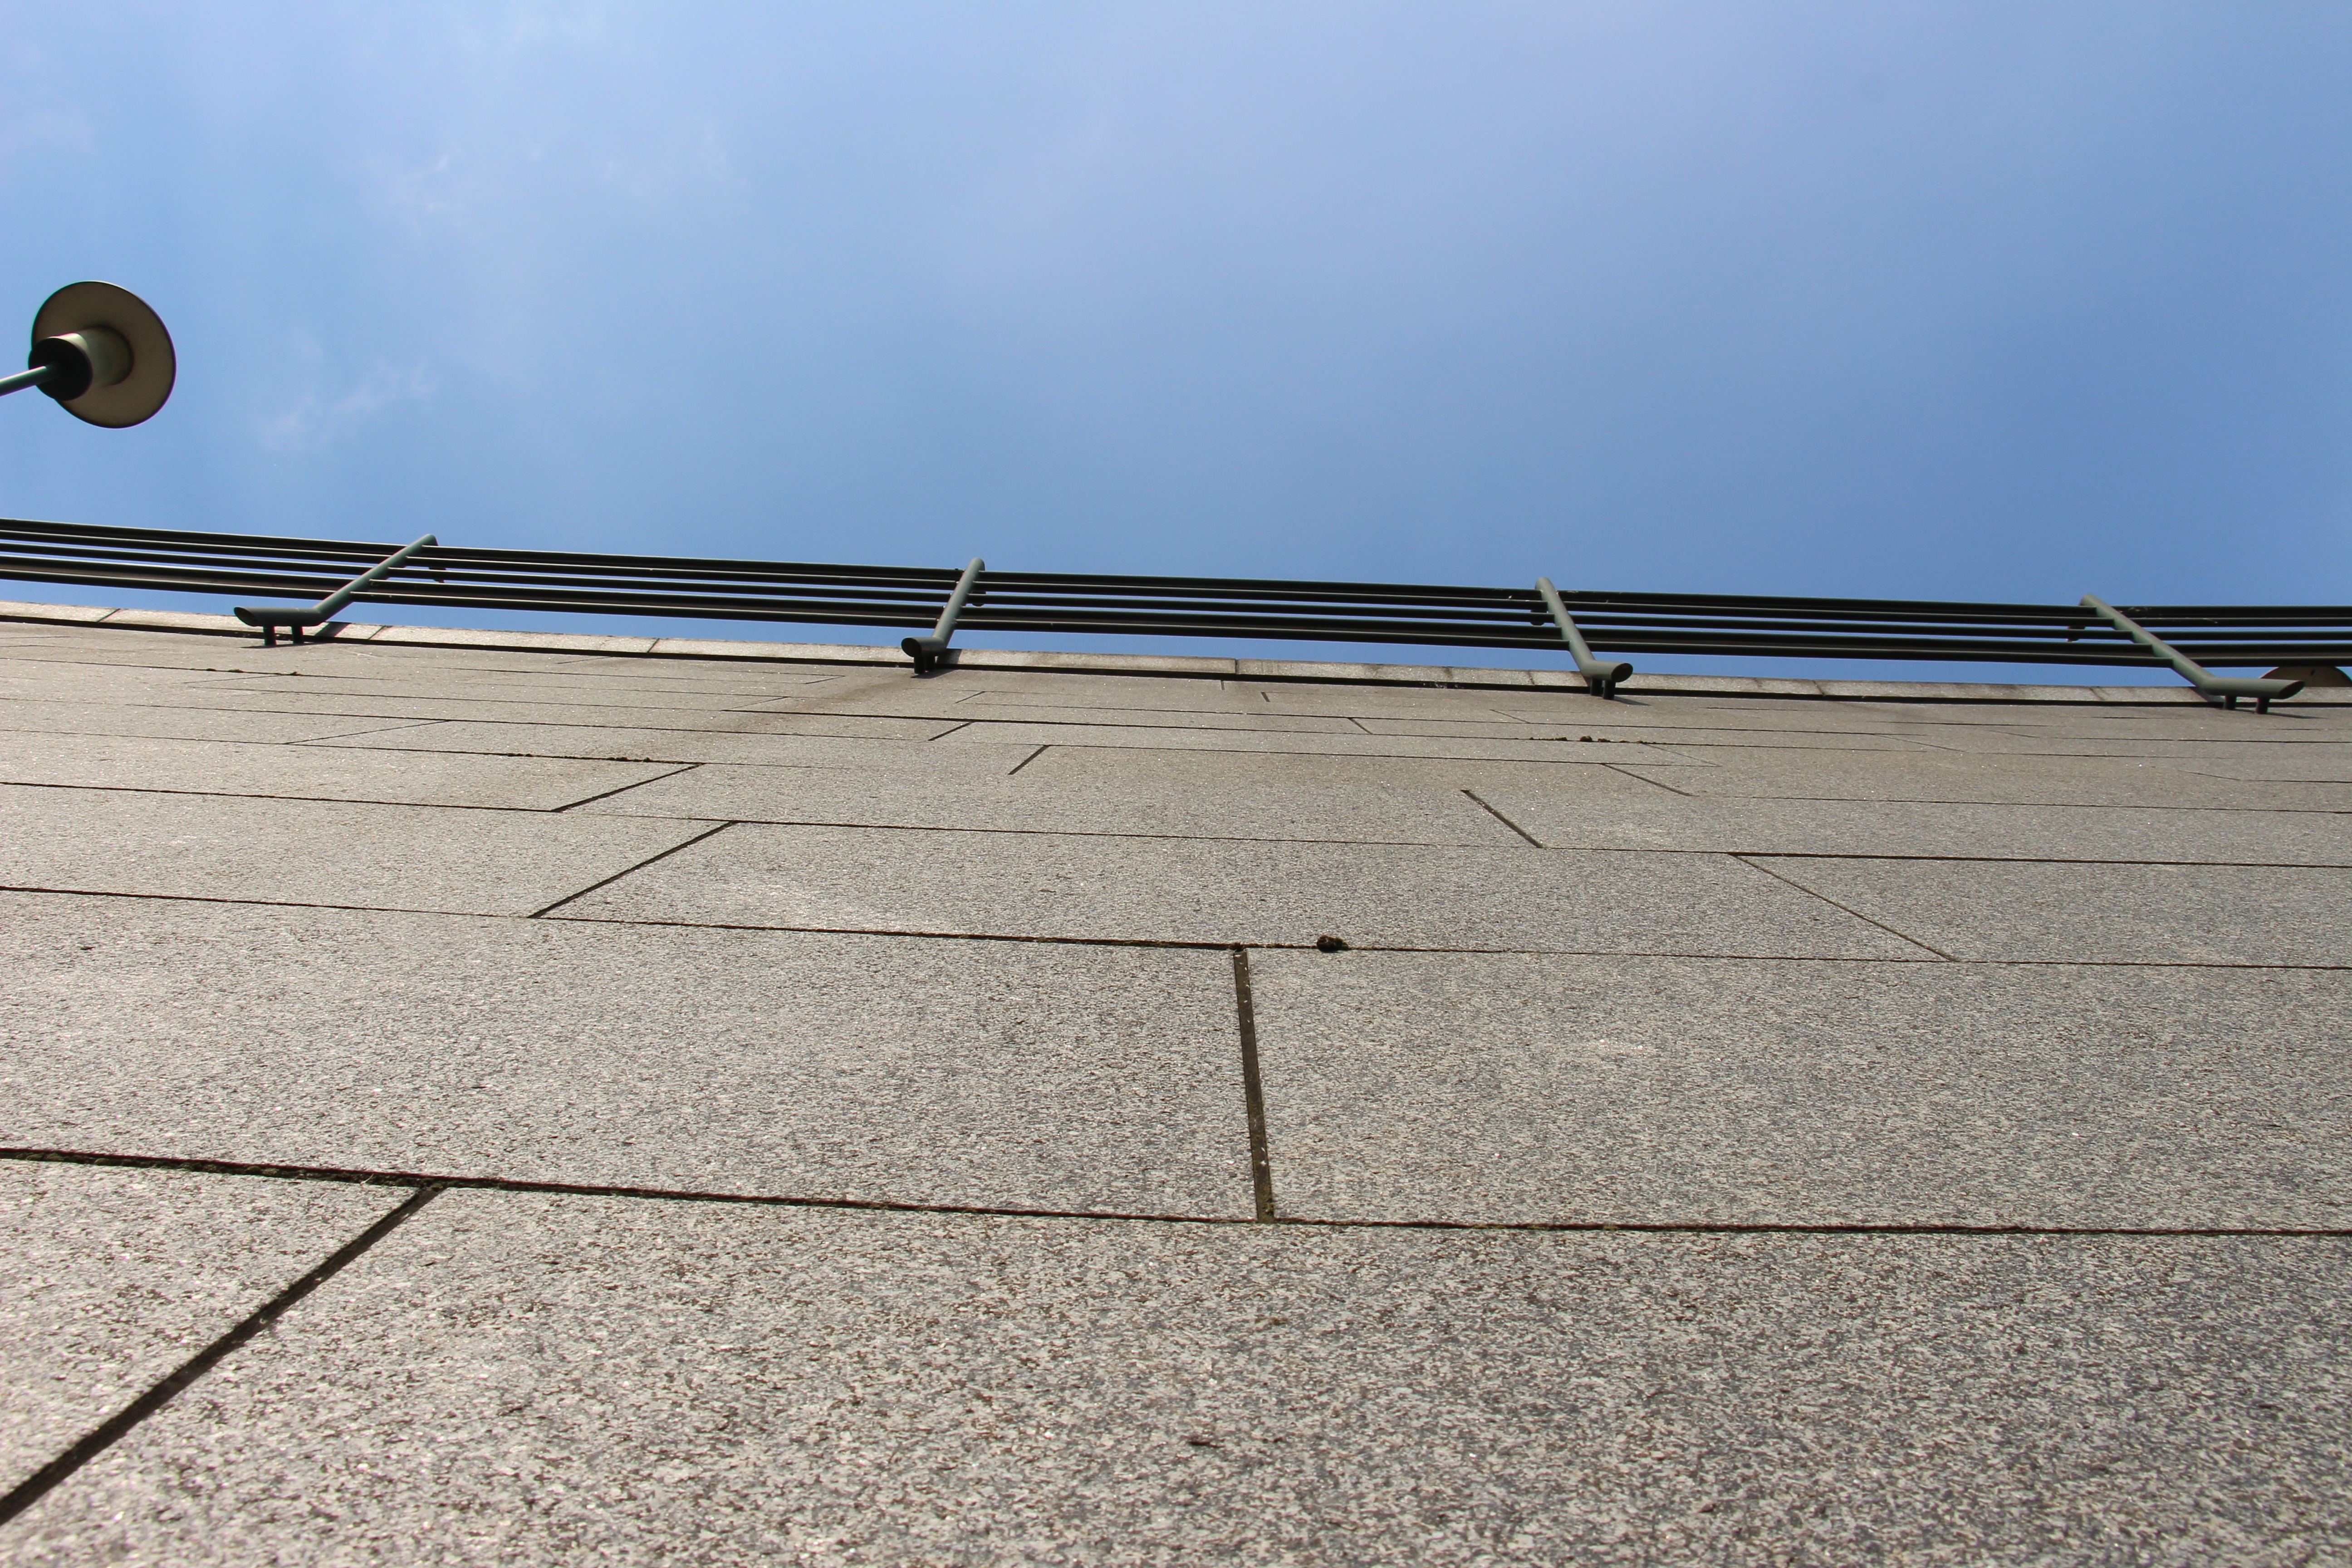
floor, perspective, roof, building, wall, stone, asphalt, line, background, infrastructure, shape, masonry, flooring, road surface, outdoor structure